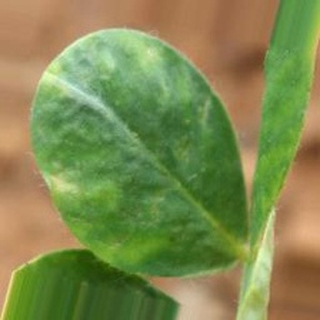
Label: groundnut_nutrition_deficiency